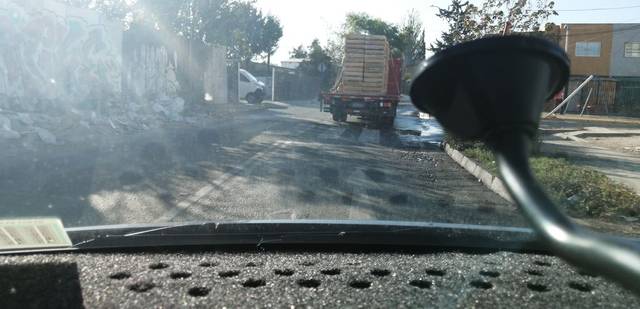
Region: Chile
Coordinates: -33.426, -70.767